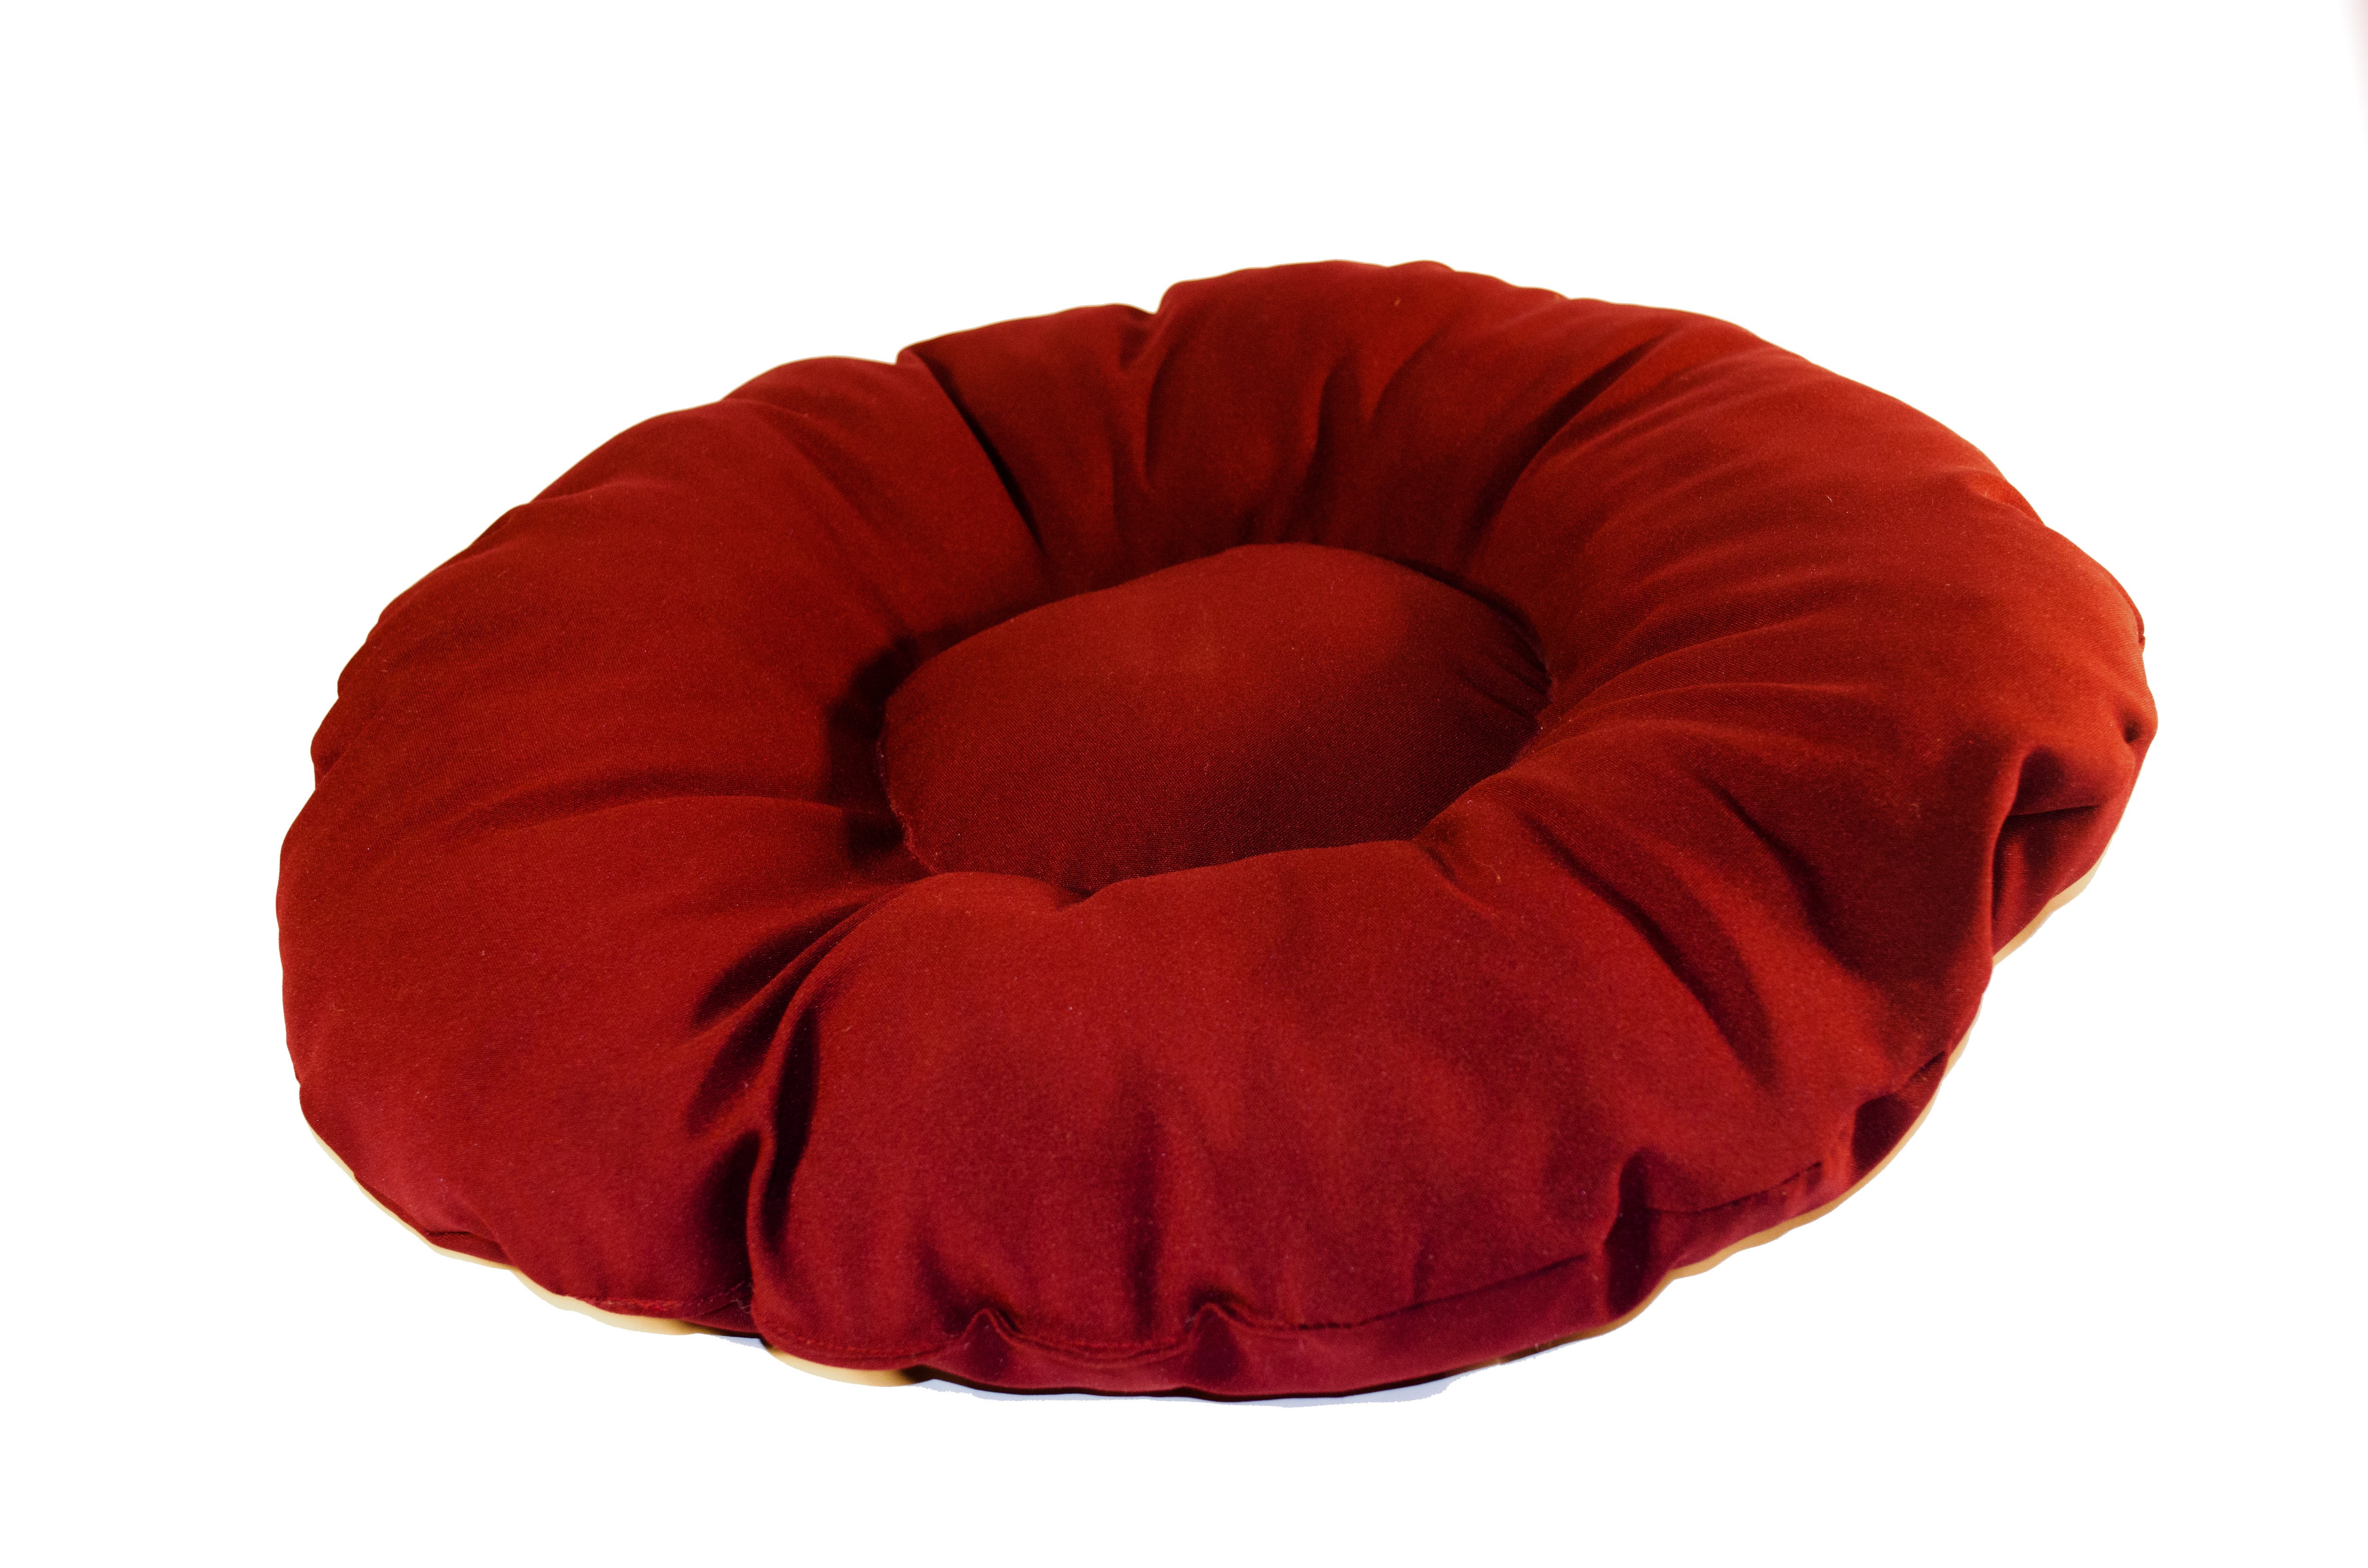
petal, red, furniture, pillow, material, hairstyle, product, textile, bean bag